Berger Factory

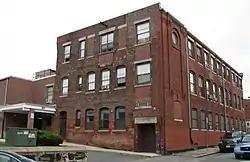
Berger Factory

The Berger Factory is a historic factory building at 37 Williams Street in Boston, Massachusetts. Built in 1902, it was home to one of the nation's first manufacturers of precision engineering and surveying instruments, and a surviving example of Roxbury's late 19th-century industrial development. It was listed on the National Register of Historic Places in 1980, and now houses residences.